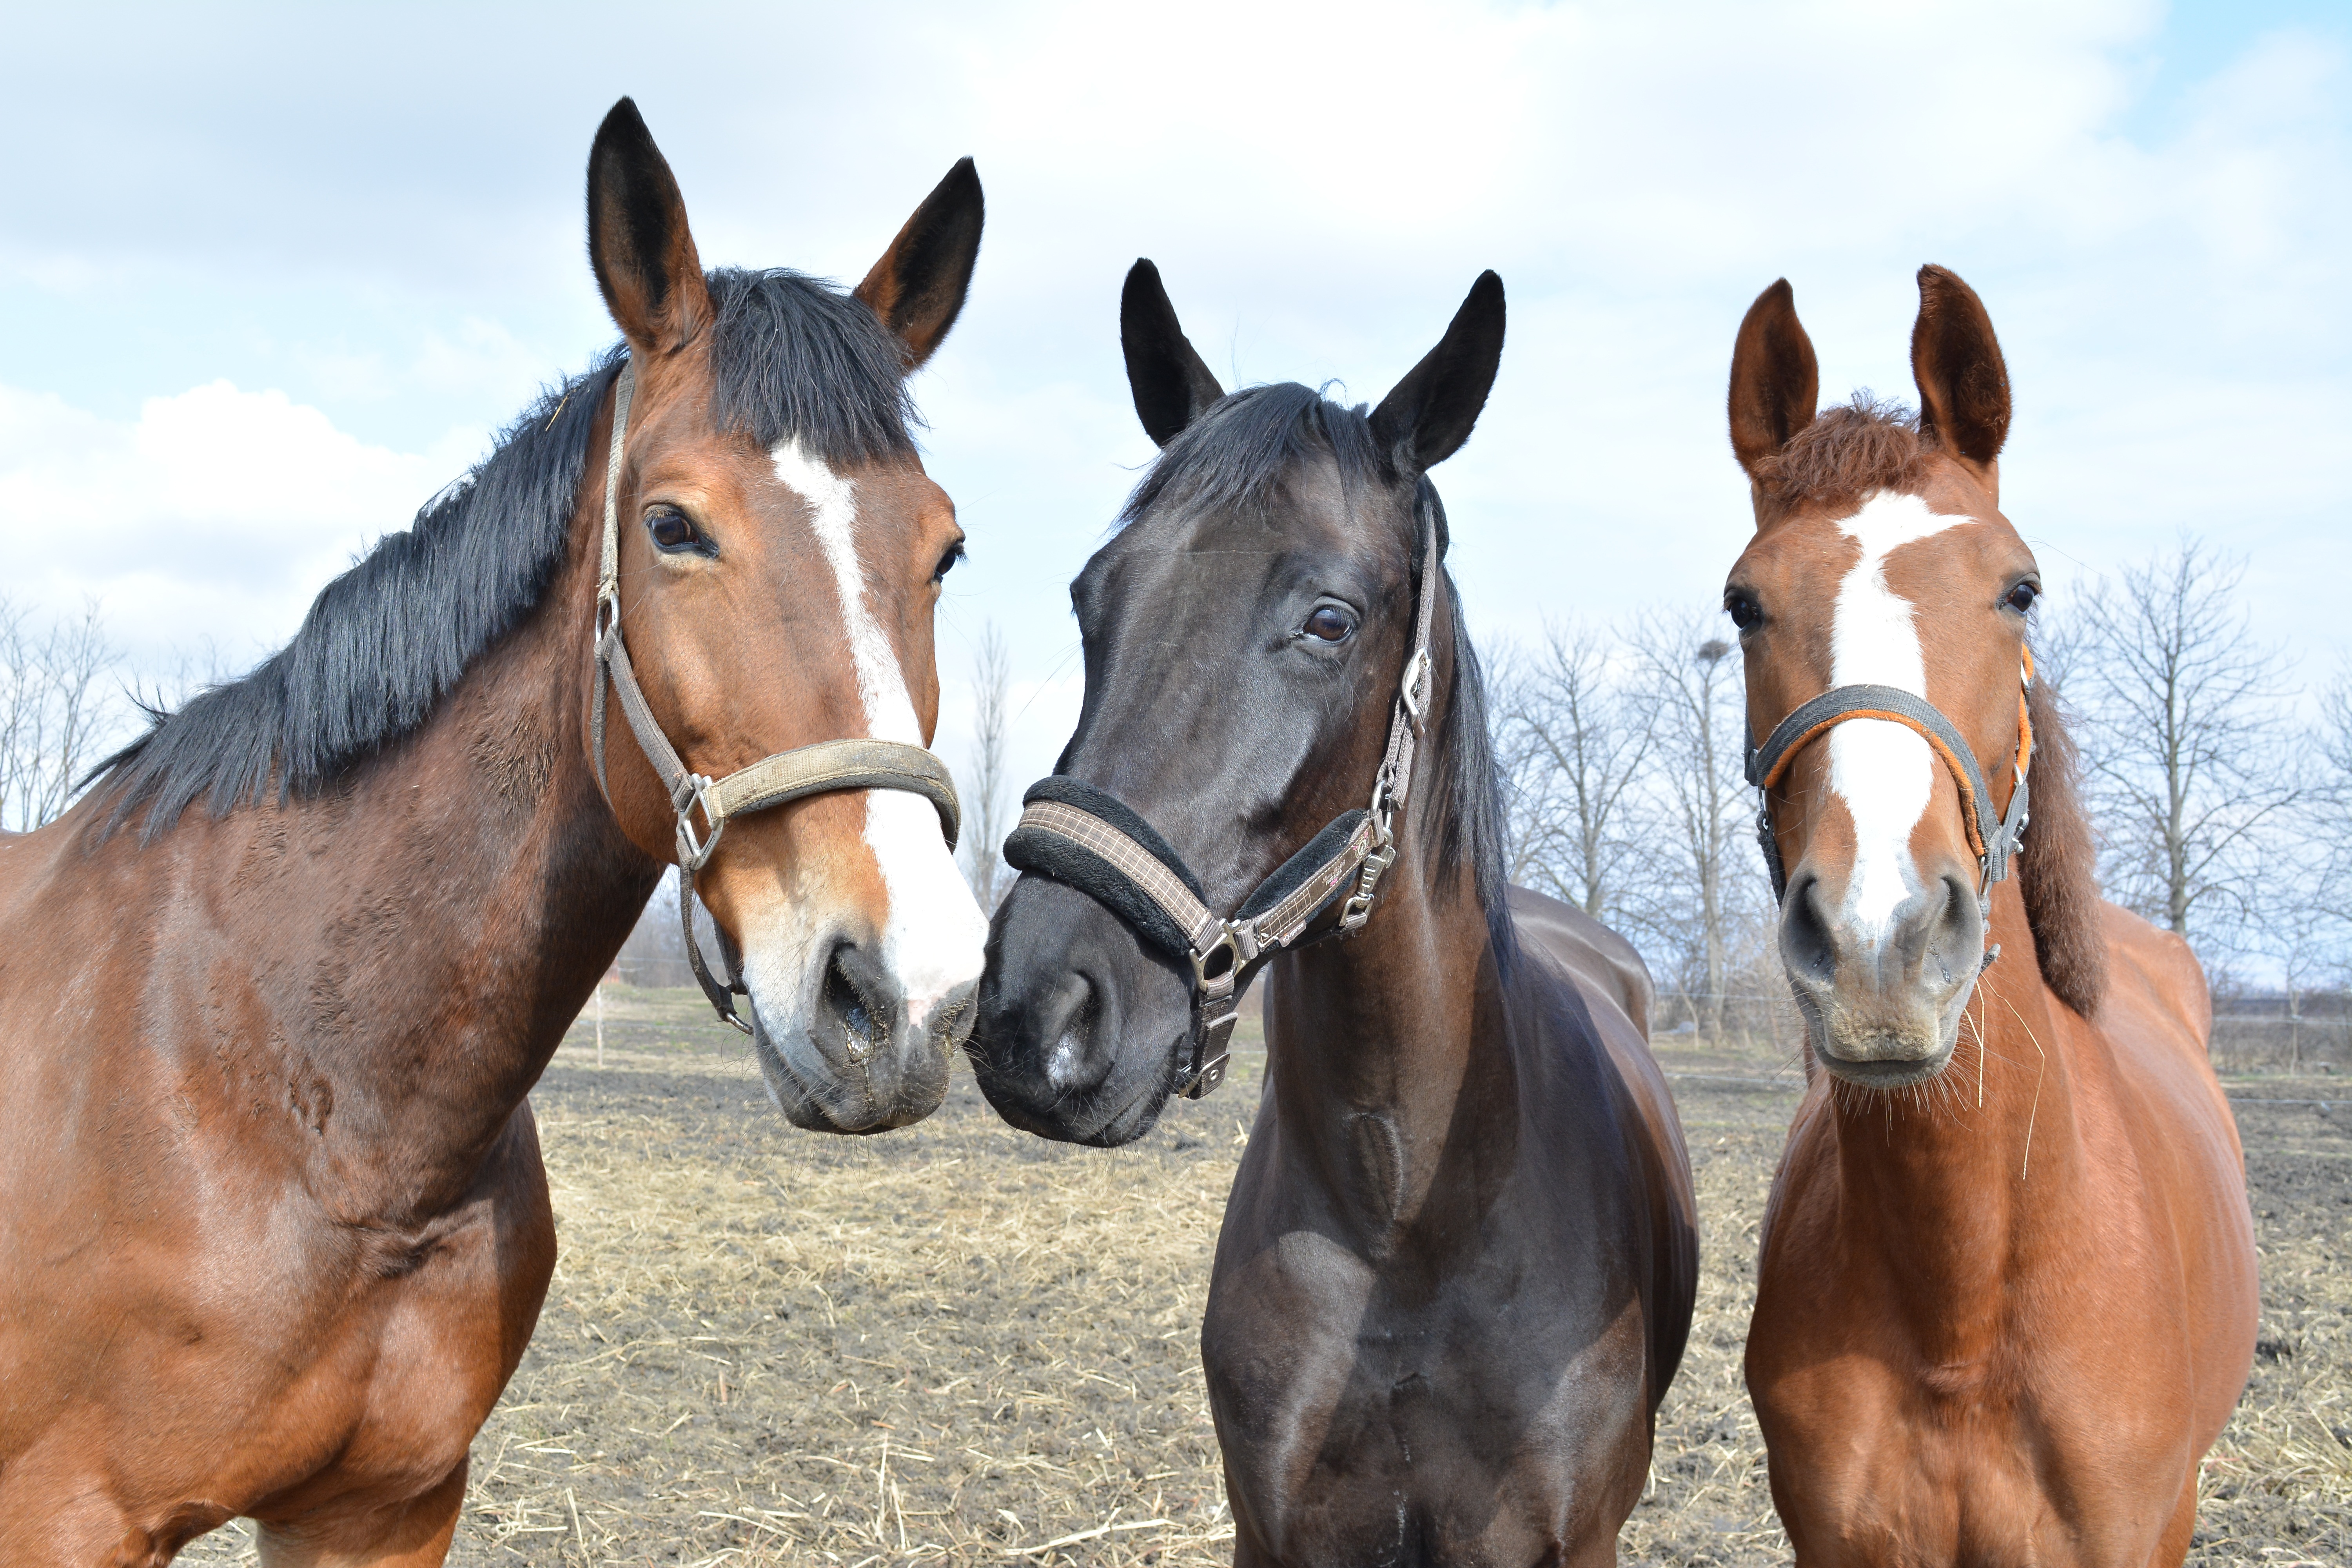
animal, wild, horse, rein, mammal, stallion, mane, bridle, outdoors, horses, power, mare, foal, colt, equestrianism, pack animal, horse like mammal, mustang horse, animal sports